British Rail Class 171

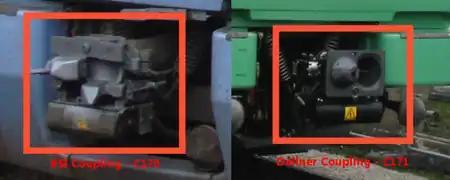
Class 170 on the left has a BSI compact coupler whereas Class 171 on the right has a Dellner coupler

The fleet is fitted with coupling devices (Dellner) different from other Turbostars, and is classified as Class 171 for this reason. The four-car units were built with the new couplers, but Class 170 two-car units were fitted at a later date, and reclassified as Class 171/7 after the modification. Three more two-car units were later acquired, but these were built from new with the new couplers.